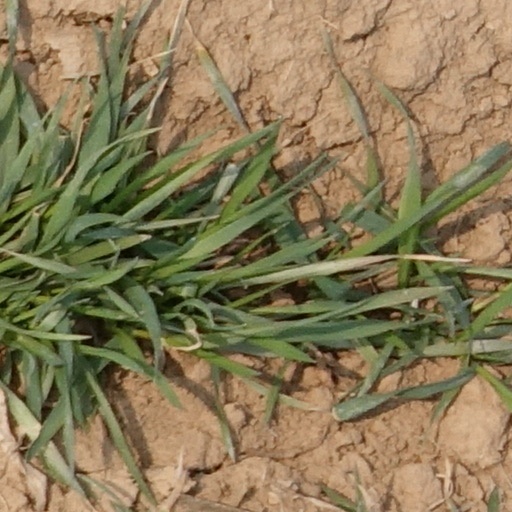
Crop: wheat